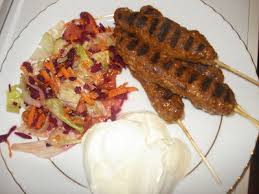
Yemek: kebap